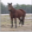
Label: horse